1950 Austrian general strikes

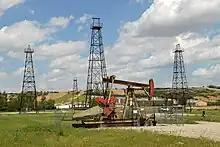
Oilers from the oil fields of Lower Austria (photo of 2008) formed the strike force of Austrian Communists.

In the week that preceded the second strike, the government and the unions actively campaigned against it. There were no doubts that without Soviet assistance, the Austrian communists would fail again, but the degree of Soviet involvement was unknown. Vienna was overwhelmed by rumours of Soviet and Czechoslovak troop movements. The New York Times reported that fearful Viennese swept all available food from the stores. Fears of another Berlin Blockade or even worse intensified on the eve of the strike, when the Soviets instructed Austrian police to stay off the streets and blocked the movement of gendarmes in Vienna. The Austrian government responded with arrests of strike leaders in British and American zones and with an appeal to all the workers: "Repel every act of terror... destroy illegal roadblocks, drive the intruders out of factories.".